Salt cellar

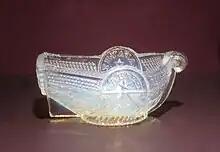
Open salt dish, pressed glass; Boston and Sandwich Glass Company, 1830–1835

Silver, glass, china, pewter, stoneware, and other media used in the creation of tableware are collectible and have most likely been collected for centuries. By extension, salt cellars first became collectible as pieces of silver, glass, etc. Whether because of their commonness (and hence affordability), or the wide variety of them, or because of their slide into anachronism and quaintness, salt cellars themselves became collectible at latest by the 1930s.